CIUX-FM

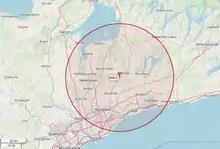
Broadcast area map of the station.

On April 3, 2012, Frank Torres received approval from the Canadian Radio-television and Telecommunications Commission (CRTC) to operate a new station on 105.5 MHz. The applicant indicated that the proposed station would be a first radio service for the community of Uxbridge.